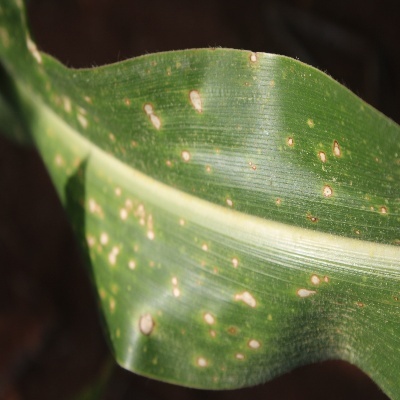
Label: Corn_(Maize)___Leaf_Spot